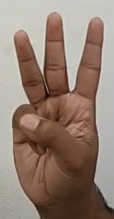
ASL sign: W